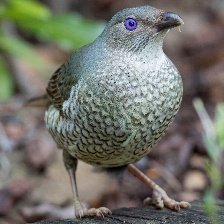
Species: FLAME BOWERBIRD
Scientific name: SERICULUS ARDENS